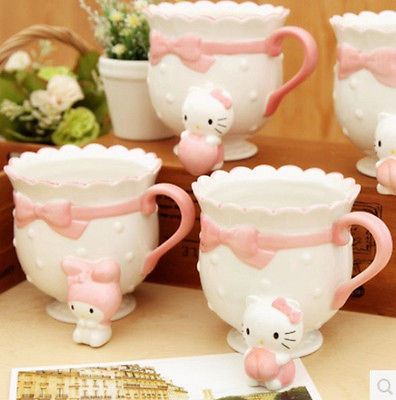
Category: mug